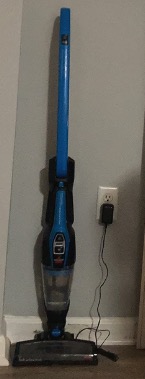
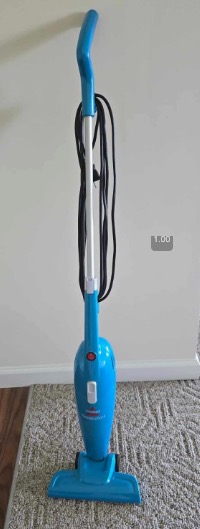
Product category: items_vacuum
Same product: no